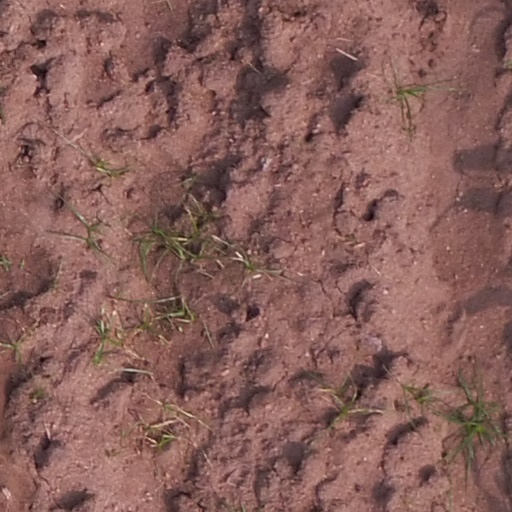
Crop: maize; corn